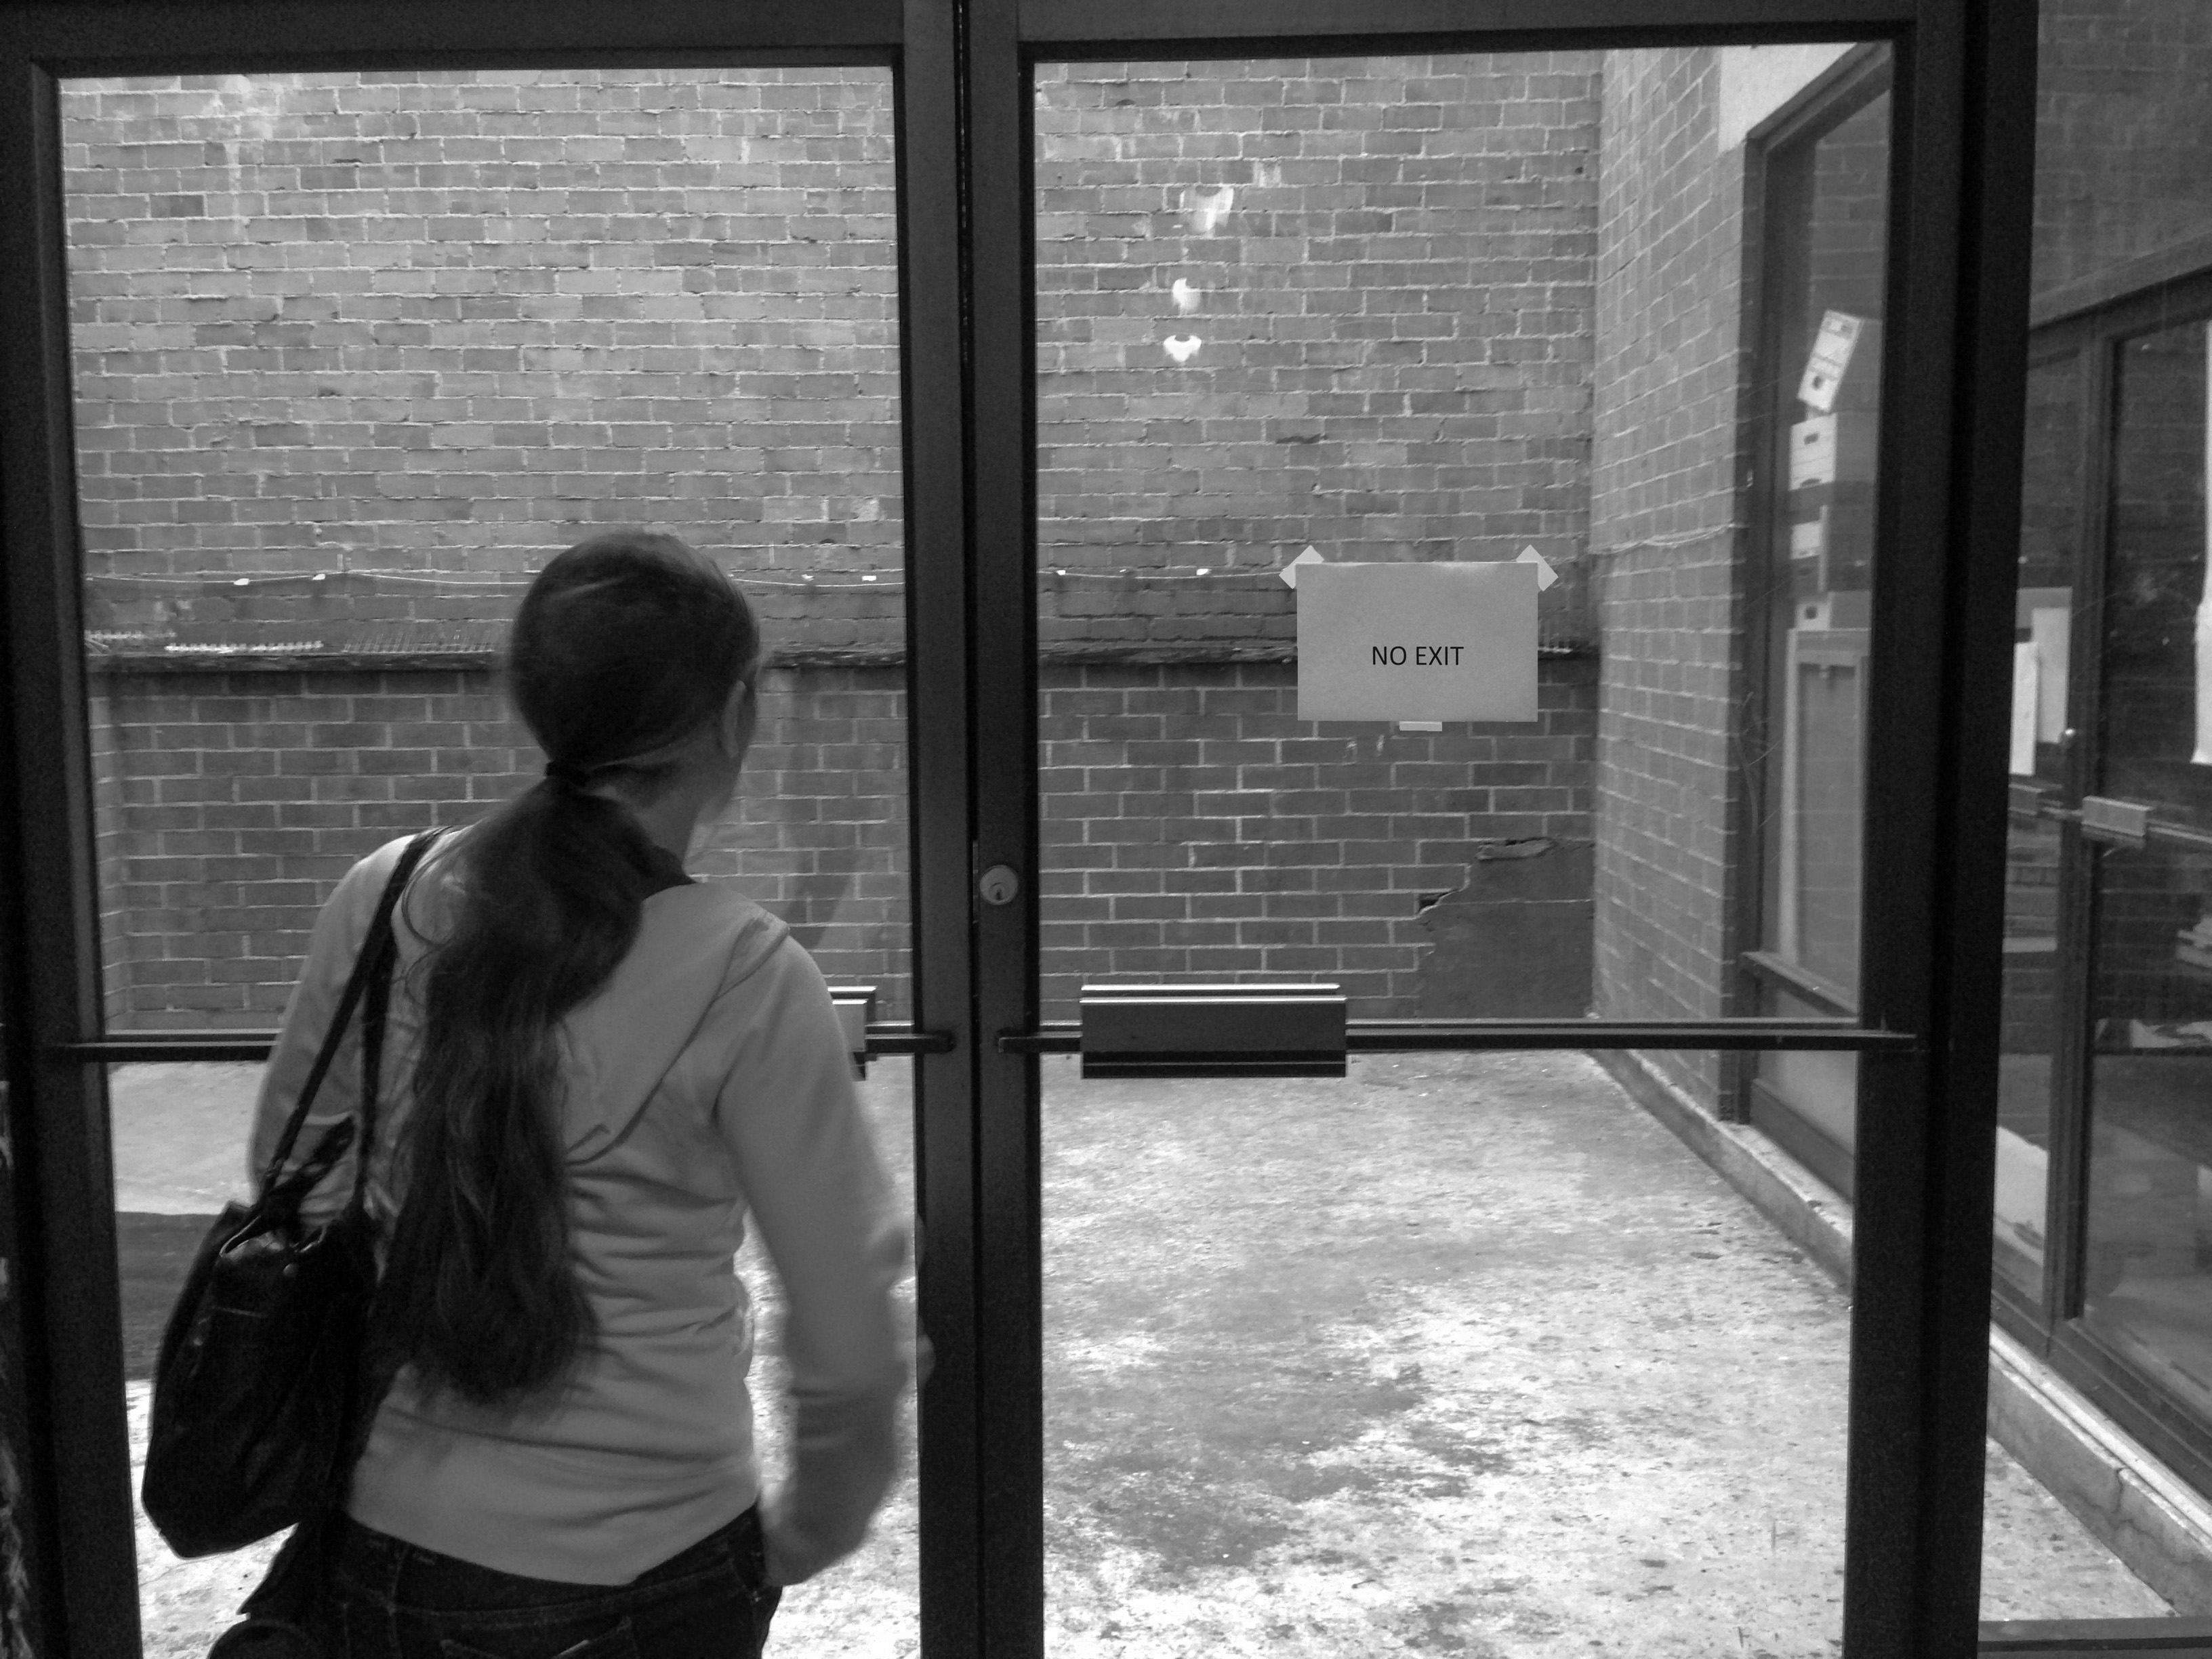
black and white, woman, white, street, window, black, monochrome, door, interior design, photograph, image, noexit, berkeley, monochrome photography